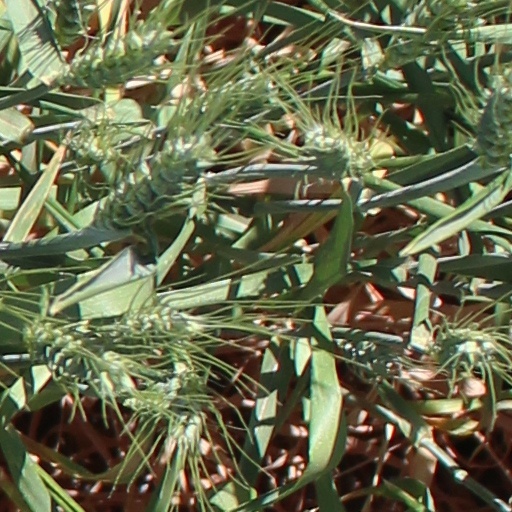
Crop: wheat